AMX-50

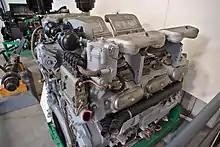
Maybach HL 295 V12 Engine for the AMX 50

Based on the M 4 chassis in 1950 a prototype was finished of a heavy tank destroyer in the form of a 120 mm self-propelled gun, the "Canon automoteur de 120mm AMX", or CA 120 AMX. It was intended to give long range fire support to the medium AMX 50 "100 mm". After the tank version was planned to be armed with a 120 mm gun, the self-propelled gun project was abandoned.